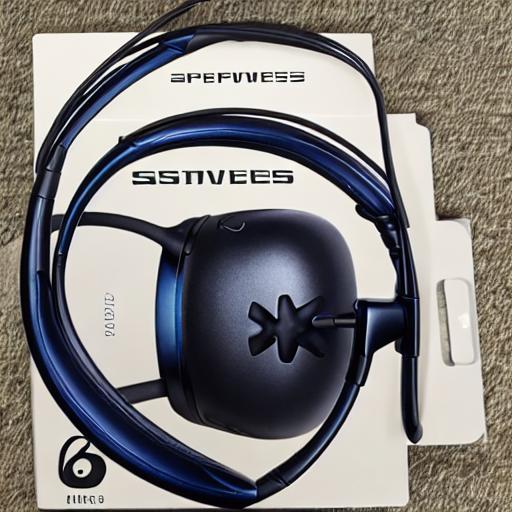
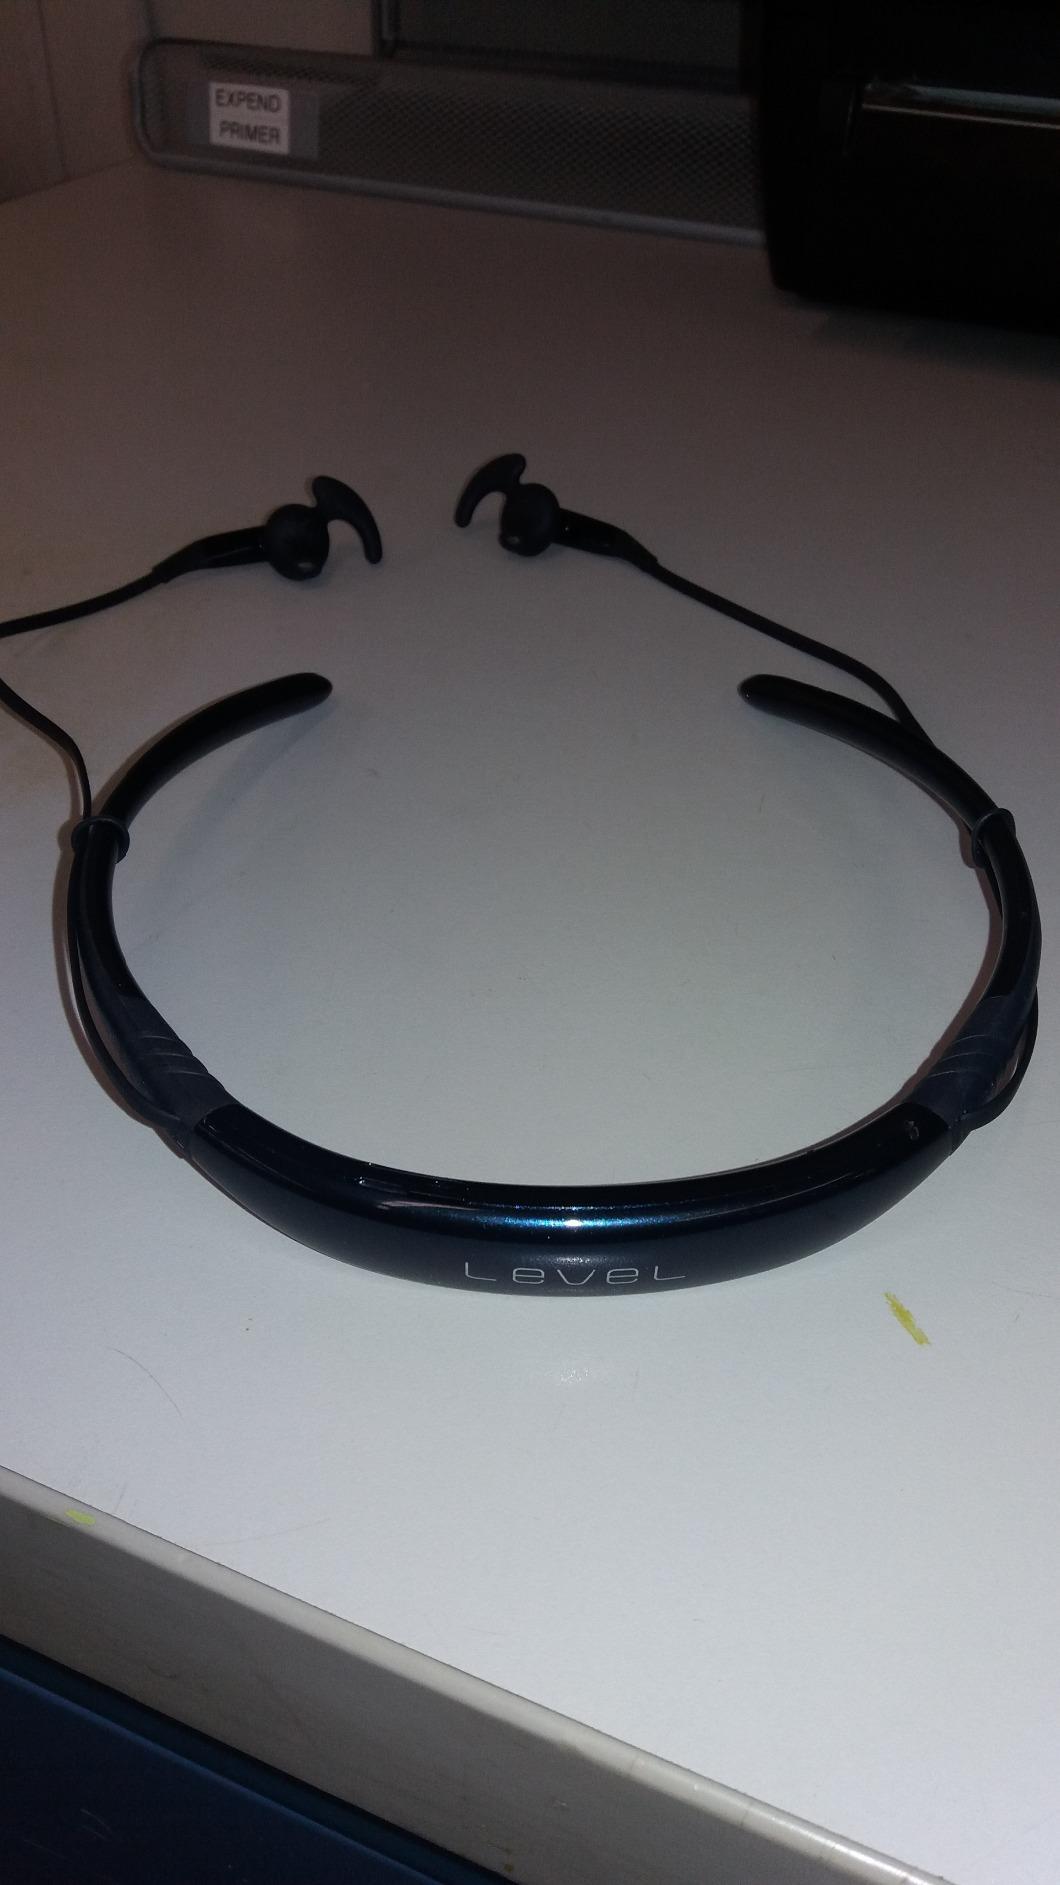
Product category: headphones
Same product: no